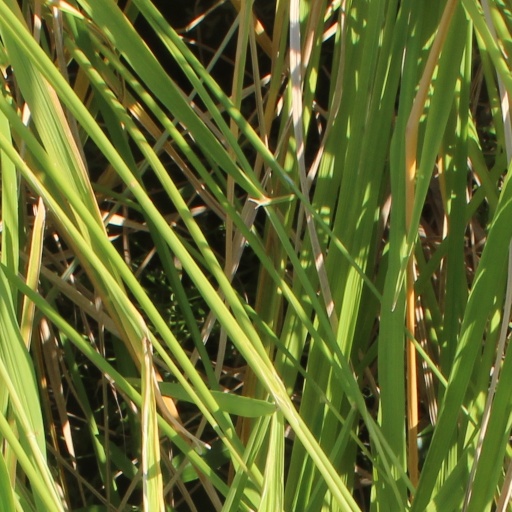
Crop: rice